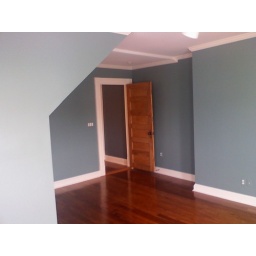
Looking toward back bedroom door from in bedroom